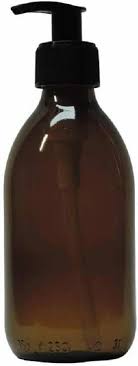
Label: glass